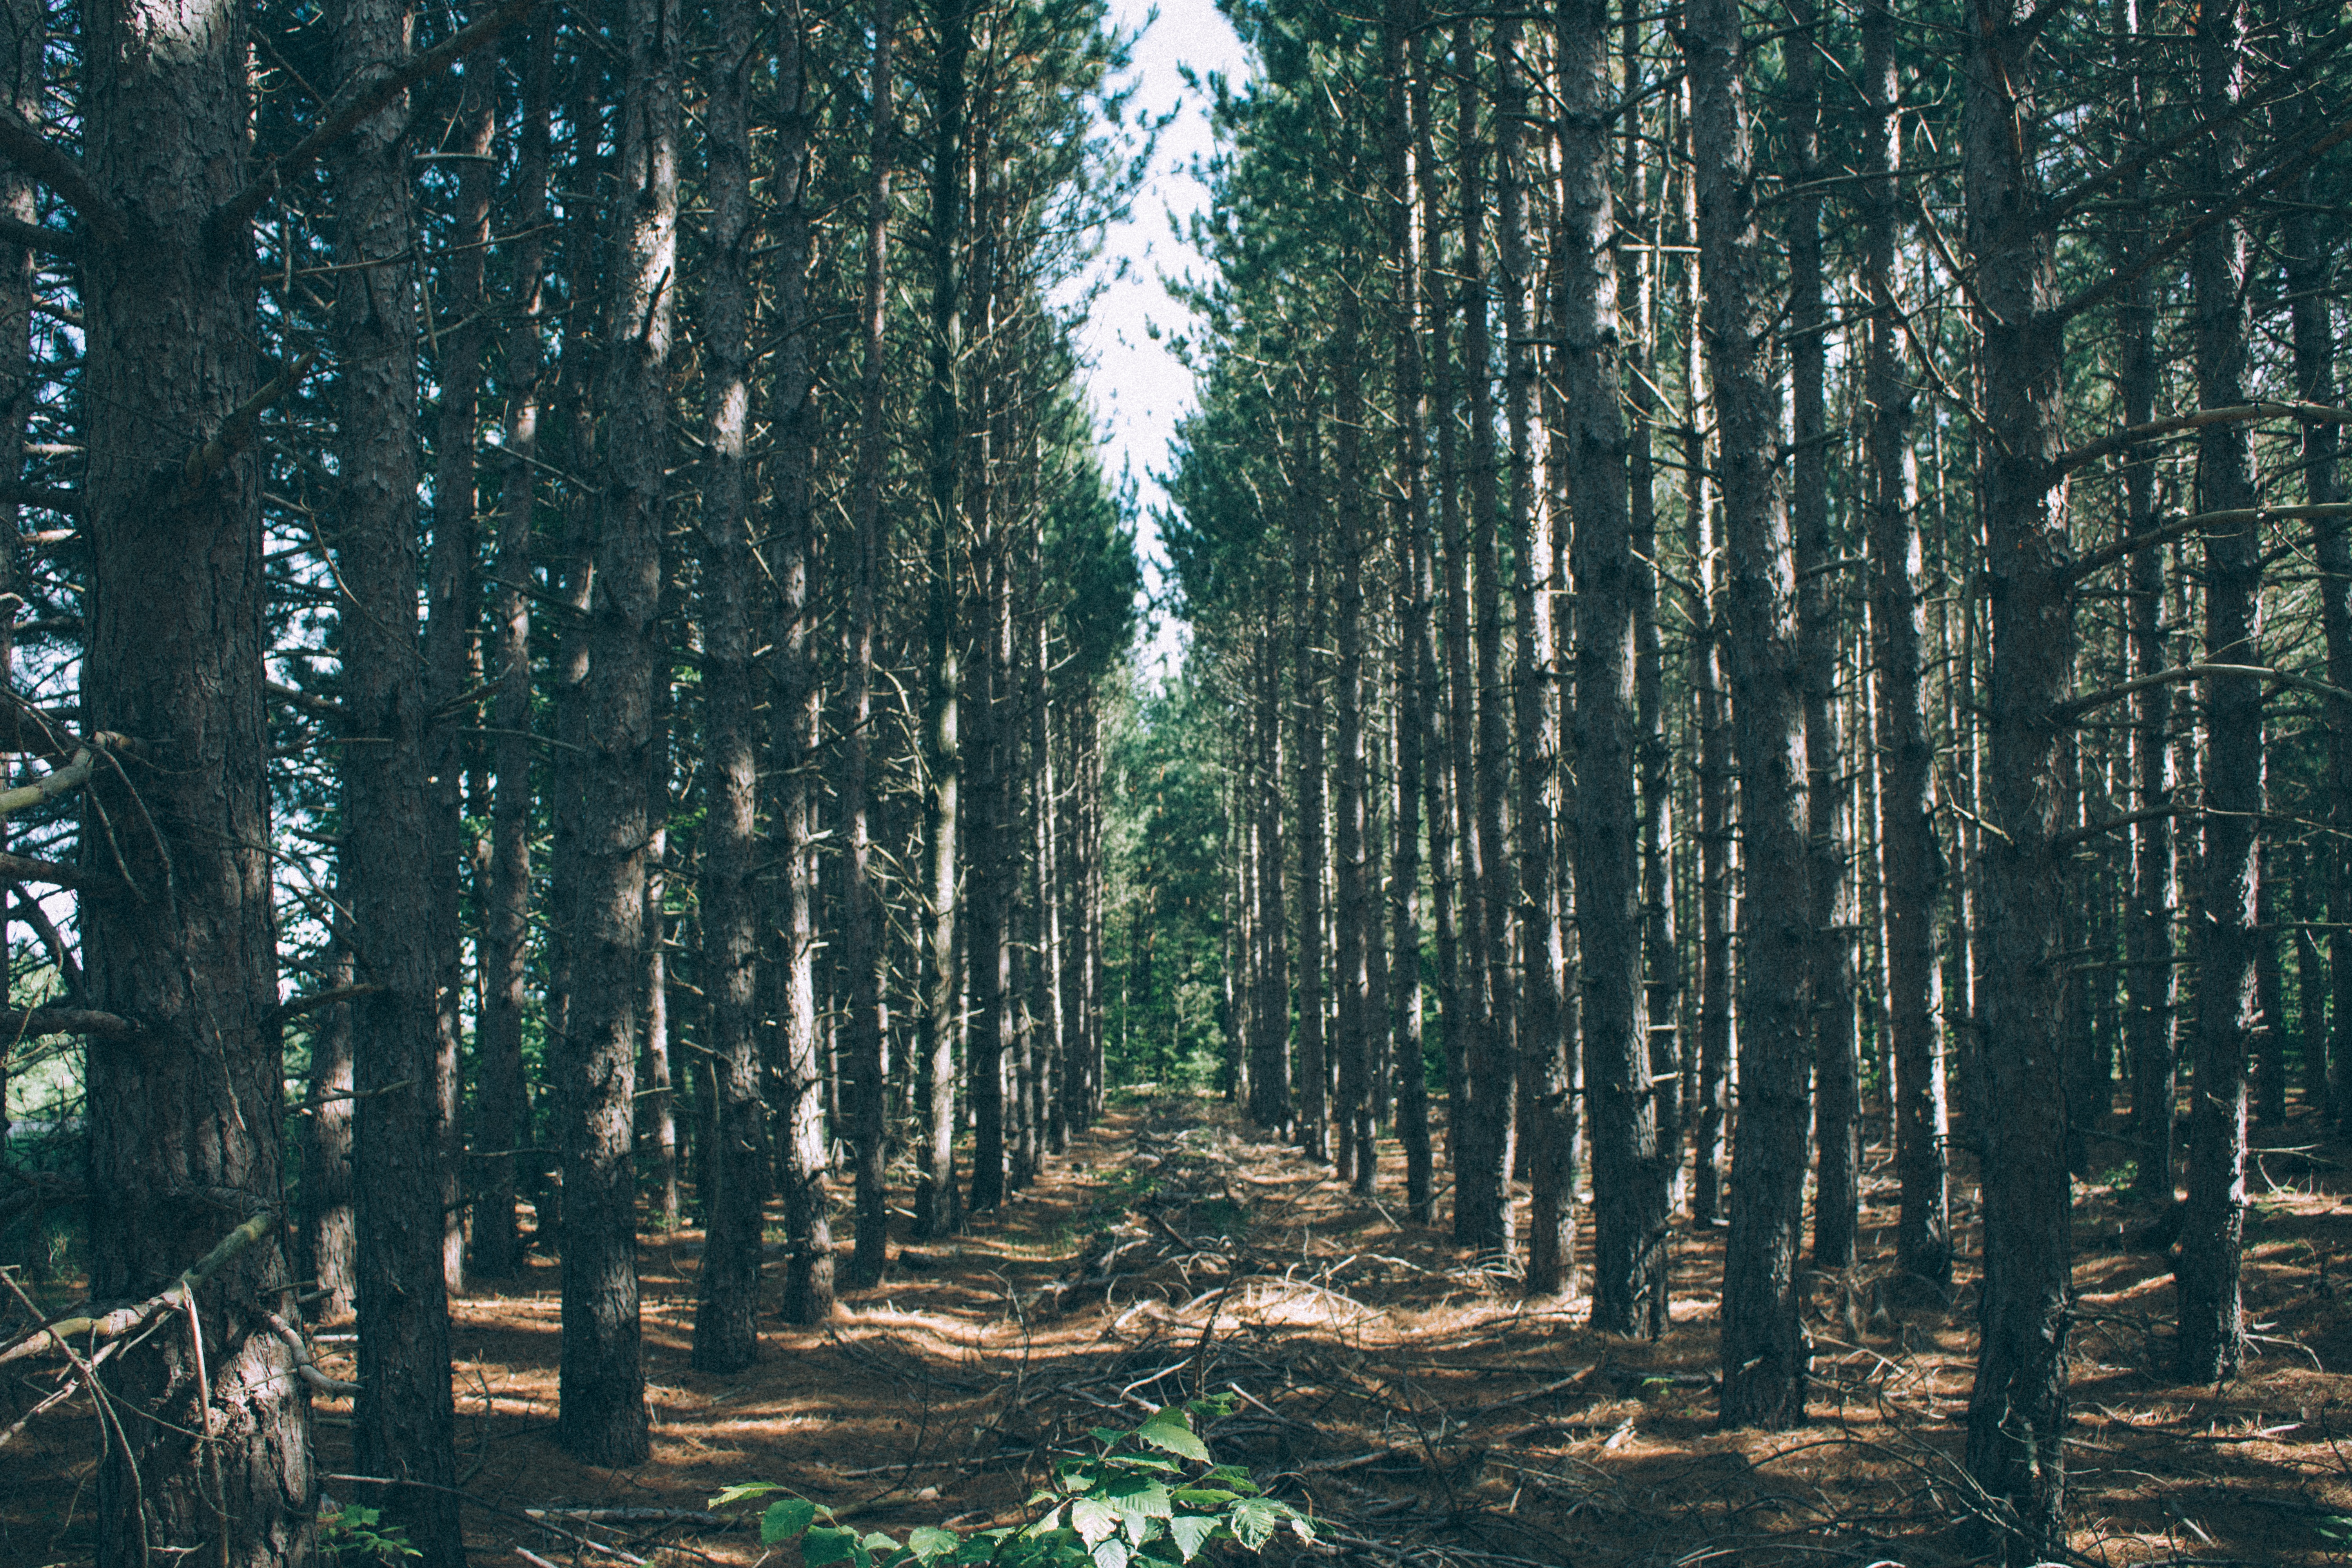
tree, nature, forest, wilderness, branch, plant, sunlight, leaf, autumn, spruce, deciduous, wetland, grove, woodland, habitat, ecosystem, biome, old growth forest, natural environment, geographical feature, atmospheric phenomenon, woody plant, temperate broadleaf and mixed forest, temperate coniferous forest, land plant